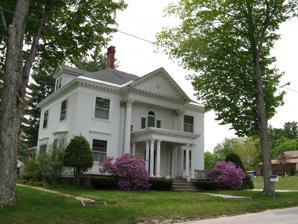
Building: Samuel Penney House
Country: United States of America
Year built: 1902
Historic house in Maine, United States United States historic place Samuel Penney House U.S. National Register of Historic Places Samuel Penney House circa 1902 Show map of Maine Show map of the United States Location Mechanic Falls, Maine Coordinates 44°6′40″N 70°23′45″W / 44.11111°N 70.39583°W / 44.11111; -70.39583 Built 1902 Architect Miller, William R. Architectural style Colonial Revival, Victorian, Greek Revival NRHP reference No. 02000346 Added to NRHP April 11, 2002 The Samuel Penney House is a historic house at 78 Maple Street in Mechanic Falls, Maine .  The house was completed in 1902 to design by William R. Miller and is considered the finest example of his residential work. It was originally one of three identical houses that stood side by side until the early 1920s. It was added to the National Register of Historic Places in 2002. Description and history The Penney House is located on the west side of the Mechanic Falls village, at the southern corner of Maple and Summer Streets.  It is a high-style 2 + 1 ⁄ 2 -story Georgian Revival structure, with a dormered hip roof, clapboard siding, and a foundation of brick and granite.  Its principal feature is a full-height elaborate portico projecting from the front, with two-story Corinthian columns and pilasters supporting a fully pedimented and modillioned gable with a floral design at its center.  This portico shelters a Palladian window at the second level, and partially covers a single-story porch that extends over the main entrance, with clustered Corinthian columns for support.  Ground floor windows are topped by entablatures decorated with swags, and topped by projecting cornices.  The interior continues the high quality workmanship, with decorative plasterwork and woodwork, and a stained glass window at the landing of the main staircase. The house was designed by Lewiston architect William R. Miller, and was is first residential commission.  It is an extraordinarily rich Colonial Revival building for a relatively modest formerly industrial village setting in the state, but also typical of Miller's flamboyant style.  It is one of three nearly identical houses designed by Miller for the Penney brothers, owners of a local factory that built steam engines and boilers.  The house of Almont Penney was destroyed by fire, and that of Charles Penney was moved and partly dismembered in the 1940s.  The present house, when it was listed on the National Register of Historic Places in 2002, still used original knob-and-tube wiring installed when the house was built, and portions of its original steam heating plant (presumably manufactured by the Penney's plant) were also still in use. See also National Register of Historic Places listings in Androscoggin County, Maine References